VMM-365

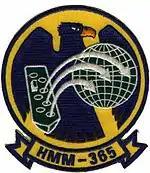
Old squadron insignia

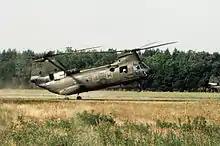
An HMM-365 CH-46E landing at MCAS Beaufort, 1985.

HMM-365 was reactivated on 13 June 1980 and equipped with the new CH-46E helicopter. In May 1983 the squadron was reassigned to Marine Aircraft Group 29. In 1984, HMM-365 became the first tactical helicopter squadron to achieve 75,000 mishap-free flight hours. In April 1989, HMM-365 began its second deployment as the Aviation Combat Element for the 24th Marine Expeditionary Unit. .